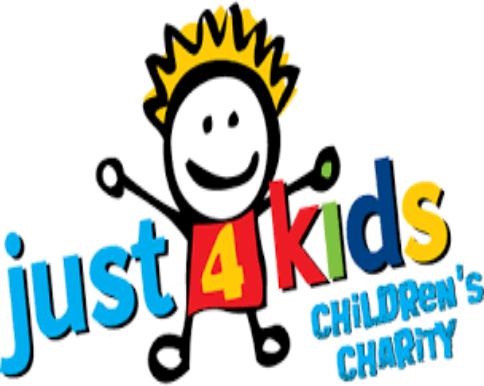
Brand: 4Kids
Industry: Leisure